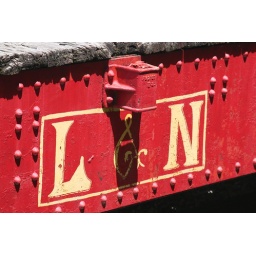
The vibrant red with yellow lettering caught my eye first followed by the knobby rivets.